Elevator

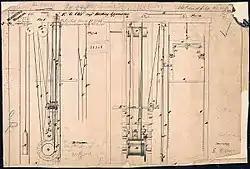
Elisha Otis's elevator patent drawing, 15 January 1861

The earliest known reference to an elevator is in the works of the Roman architect Vitruvius, who reported that Archimedes built his first elevator probably in 236 BC. Sources from later periods mention elevators as cabs on a hemp rope, powered by people or animals.